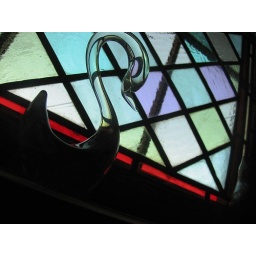
glass swan figure in front of interesting colored window